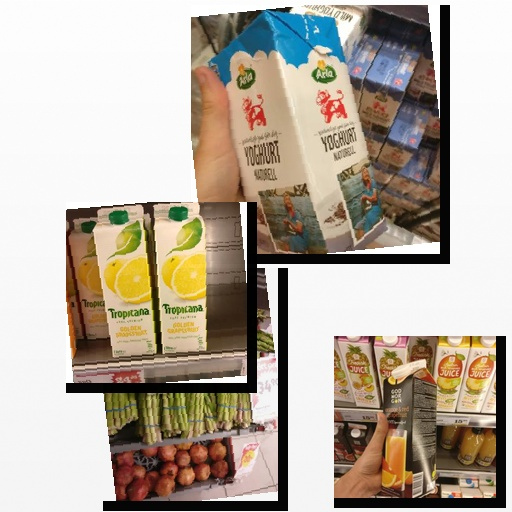
Food items: asparagus, golden_grapefruit_juice, orange_red_grapefruit_juice, yoghurt